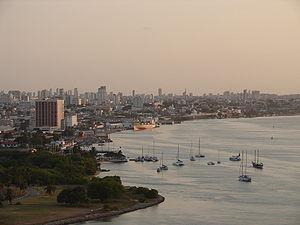
Ce tableau donne le classement des grandes villes brésiliennes selon la population de chaque municipalité.